Henry George Ward

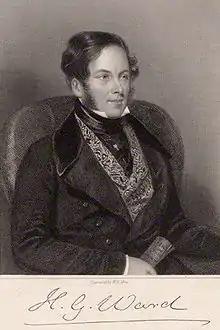
Henry George Ward, 1842 engraving by William Henry Mote, after James Holmes.

Sir Henry George Ward GCMG (27 February 17972 August 1860) was an English diplomat, politician, and colonial administrator.